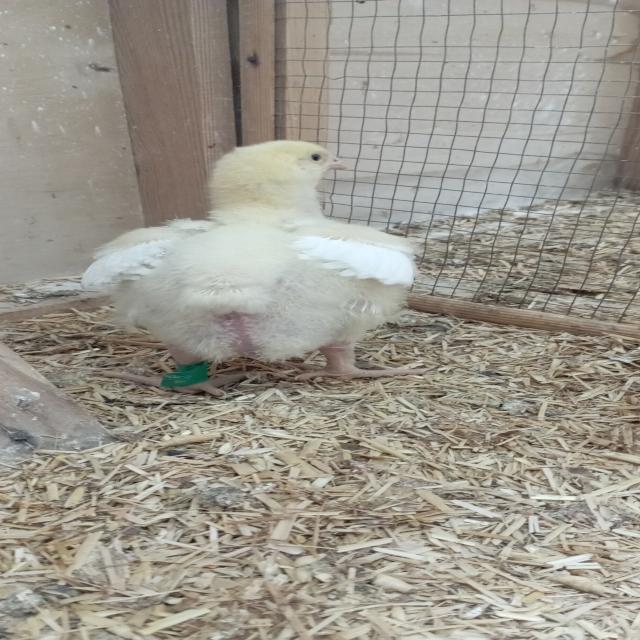
Weight: 434 g